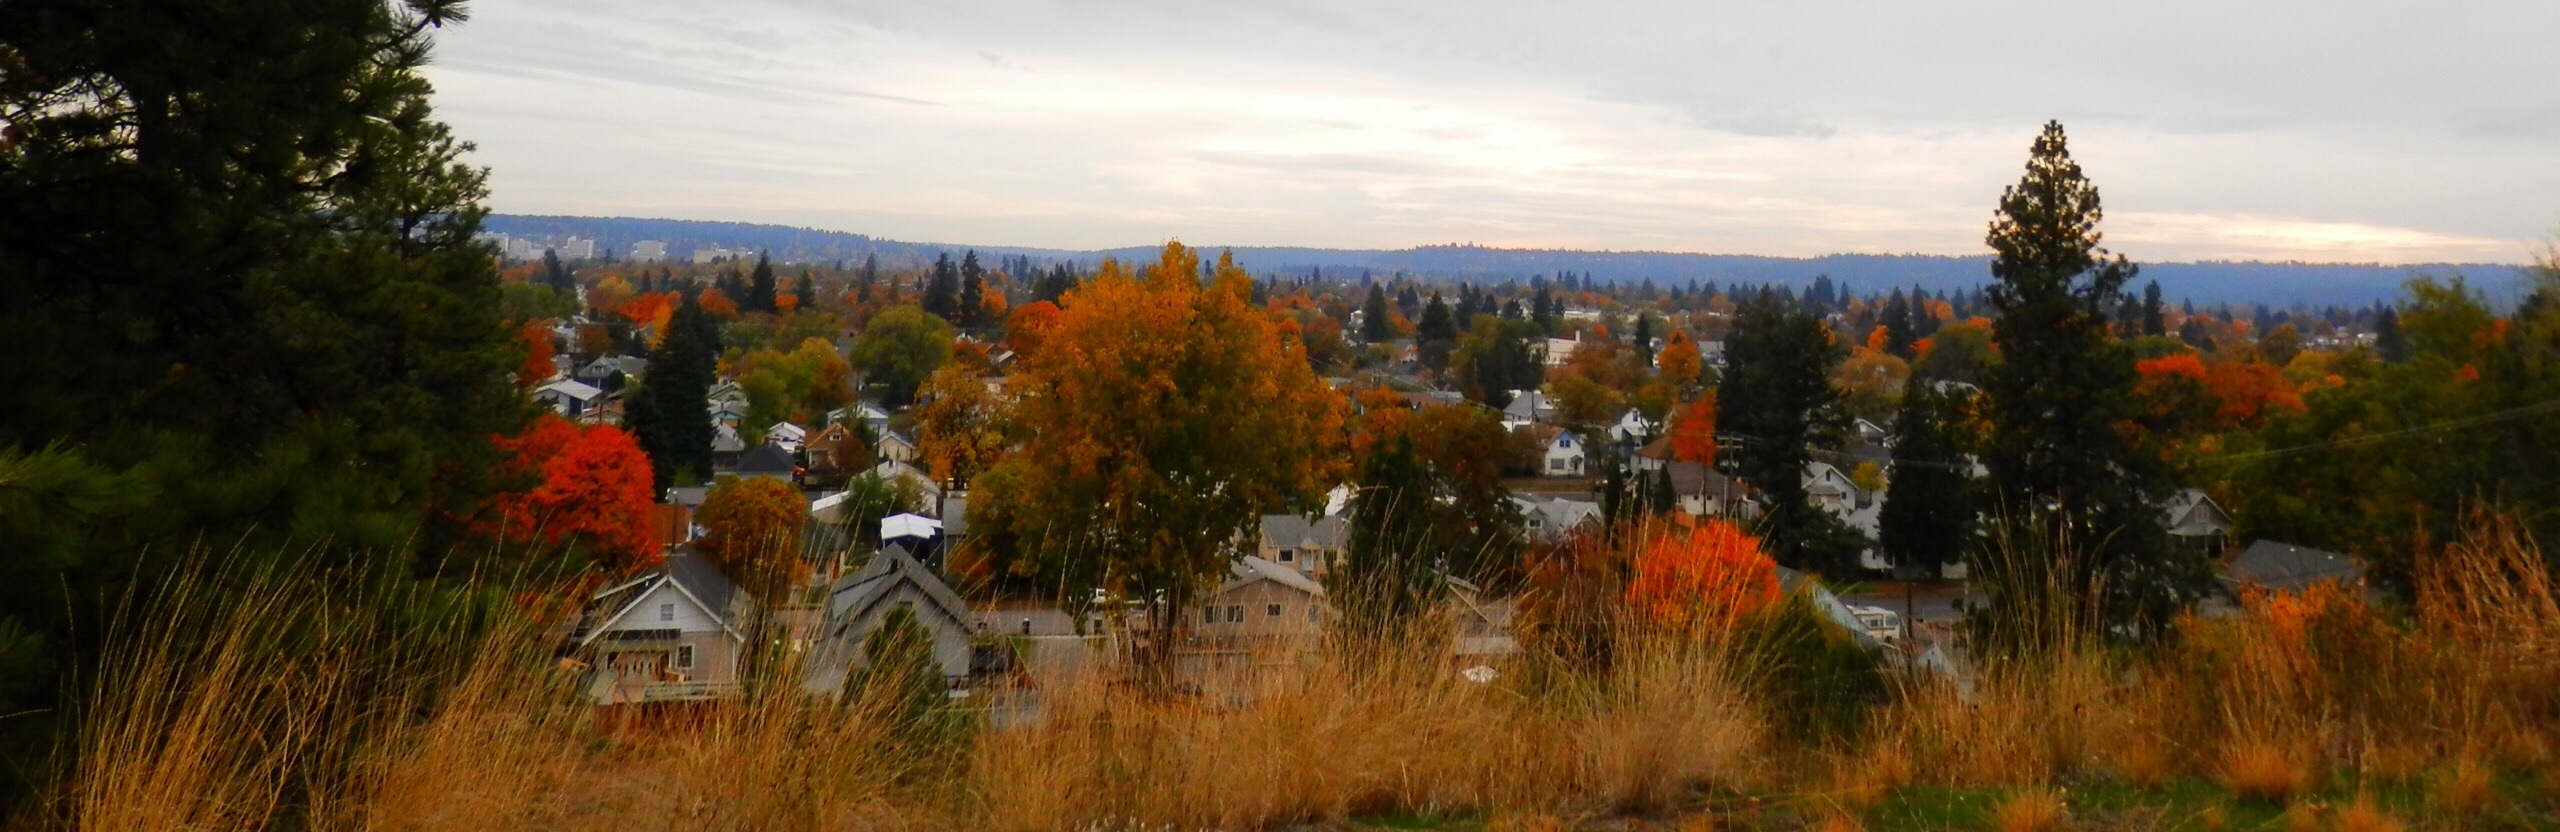
tree, wilderness, mountain, trail, meadow, prairie, autumn, season, ridge, ecosystem, biome